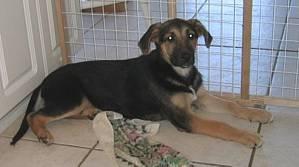
dog